List of fairs and festivals in Punjab, India

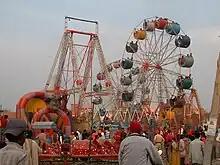
mela

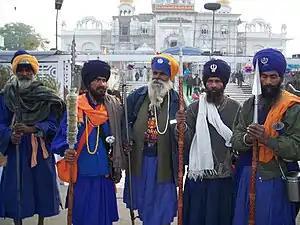
A group of Nihangs who are the chief guests at Maghi mela

The Punjab has many fairs and festivals which are organised throughout the year. The following are some such fairs and festivals: